CTrain

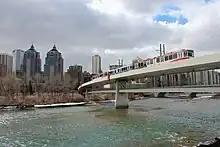
Older Ctrain model crossing the Bow River.

The CTrain system has two routes, designated as the and the . They have a combined route length of . Much of the South leg of the system shares the right of way of the Canadian Pacific Railway and there is a connection from the light rail track to the CPR line via a track switch near Heritage station.